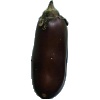
Label: eggplant